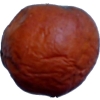
Label: apples